Afontova Gora

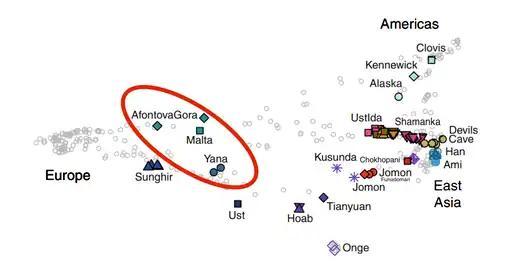
Genetic proximity of Afontova Gora with other Ancient North Eurasian populations (Mal'ta and Yana), within a principal component analysis of ancient and present-day individuals from worldwide populations.

The bodies of two individuals, known as "Afontova Gora 2" (AG2) and "Afontova Gora 3" (AG3) were discovered within the complex (the name Afontova Gora 1 refers to the remains of a canid).